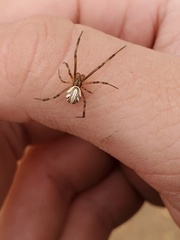
Species: Lactrodectus_hesperus